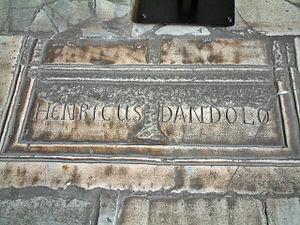
Sainte-Sophie est un grand lieu de culte à Istanbul, situé sur le côté ouest du Bosphore. À l'origine une basilique chrétienne de Constantinople, elle est construite dans un premier temps au IVᵉ siècle, puis reconstruite bien plus grande au VIᵉ siècle, sous l'empereur byzantin Justinien, où elle acquit sa forme actuelle. Ayant remplacé Sainte-Irène comme siège du patriarche de Constantinople, elle devient mosquée au XVᵉ siècle sous Mehmet II. En 1934, elle perd son statut de lieu de culte pour devenir un musée, sur décision de Mustafa Kemal Atatürk. Sainte-Sophie reprend son statut de mosquée en 2020 sur décision de Recep Tayyip Erdoğan.
Marco Sanudo fut le fondateur et premier duc du duché de Naxos, à la suite de la quatrième croisade.